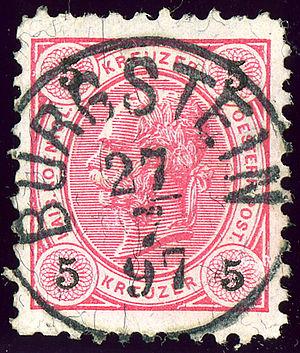
Sloup v Čechách est une commune du district de Česká Lípa, dans la région de Liberec, en Tchéquie. Sa population s'élevait à 721 habitants en 2018.